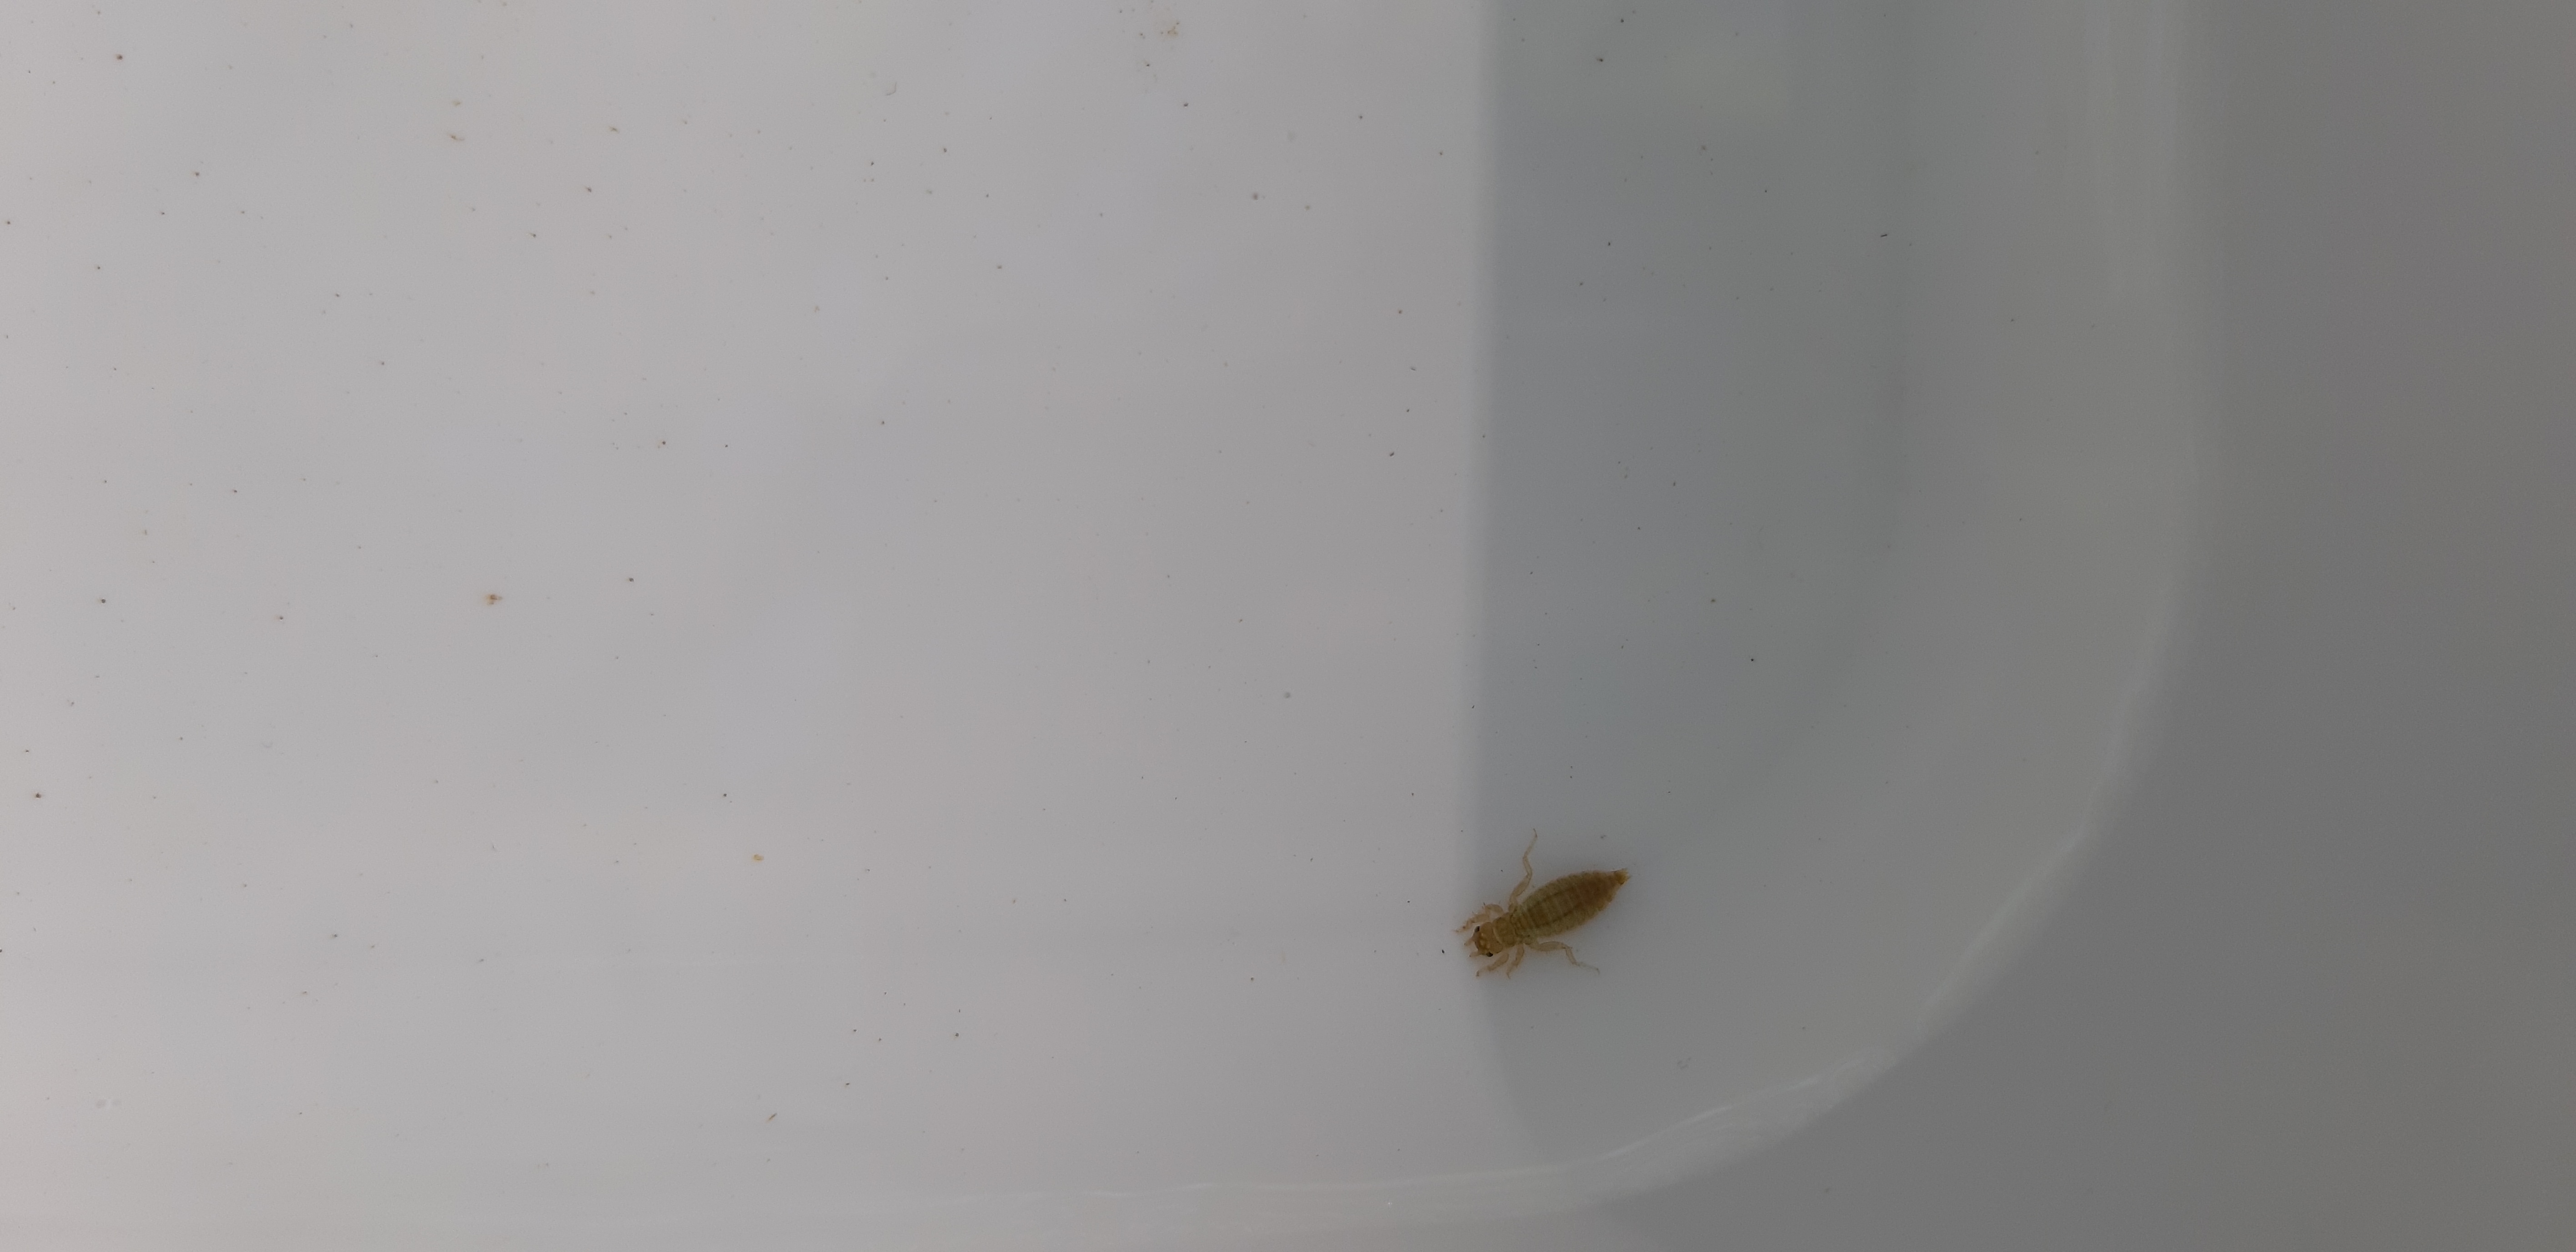
Macroinvertebrate group: dragonflies